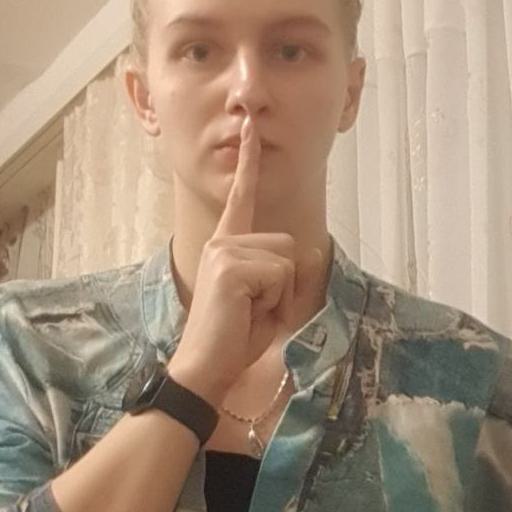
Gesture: mute